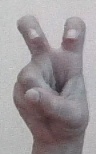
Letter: toot